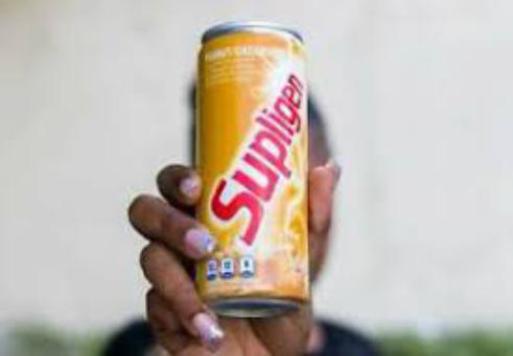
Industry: Food